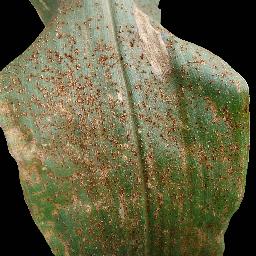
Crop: corn
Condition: (maize)_common_rust